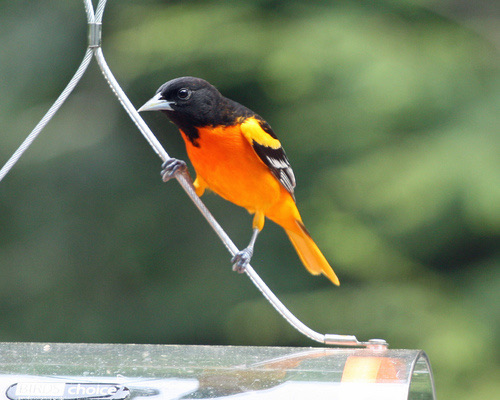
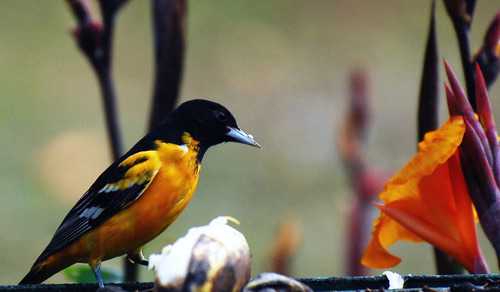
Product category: misc
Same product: yes